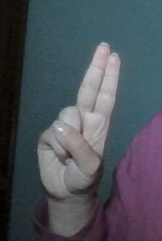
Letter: taa